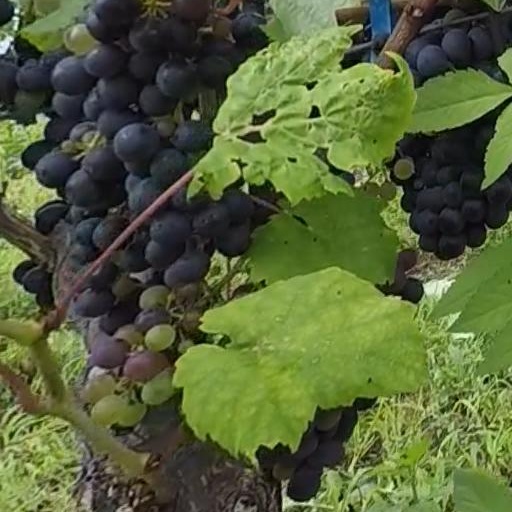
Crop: grape